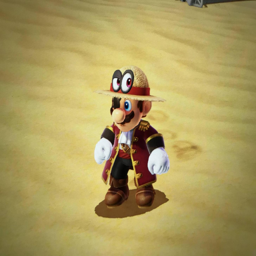
film character looks like he 's on a journey to find the piece